Delain

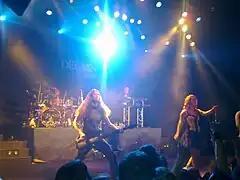
Delain performing in Strasbourg, 2011

During their 2011 live shows, Delain debuted three new songs — "Manson" (later renamed to "Mother Machine"), "Get the Devil Out of Me" and "Milk and Honey" — from their third album, "We Are the Others".